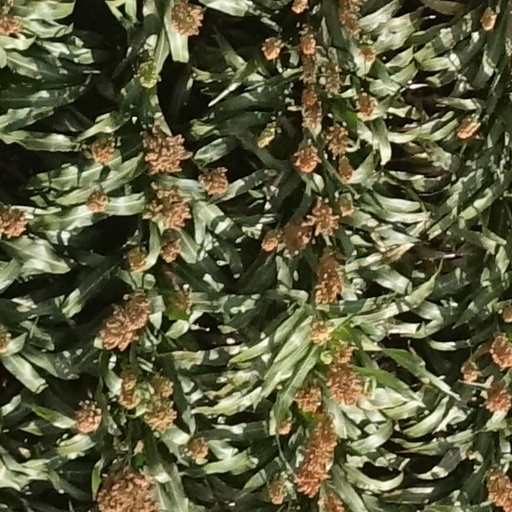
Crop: sorghum